Ashlee Simpson

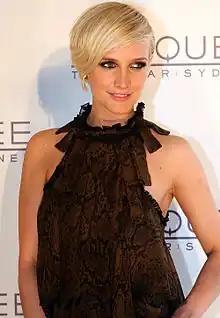
Simpson in 2012

Ashley Nicolle Ross-Næss ( Simpson; born October 3, 1984), also known as Ashlee Simpson, is an American singer, songwriter, actress, and television personality. The younger sister of singer and actress Jessica Simpson, she began her career as a backup dancer for her sister and appeared in television commercials at the age of 15. Simpson later pursued a career as an actress and had a main role on the family drama "7th Heaven." She appeared on the reality show "", broadcast on MTV between 2003 and 2005, which focused on Ashlee's older sister Jessica and Jessica's then-husband Nick Lachey. While working on her debut studio album, Simpson became the star of a spin-off reality series, "The Ashlee Simpson Show", which was broadcast on MTV between 2004 and 2005. Like her sister before her, Simpson became the center of considerable media attention.